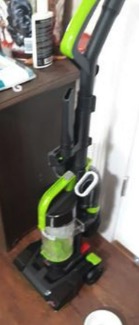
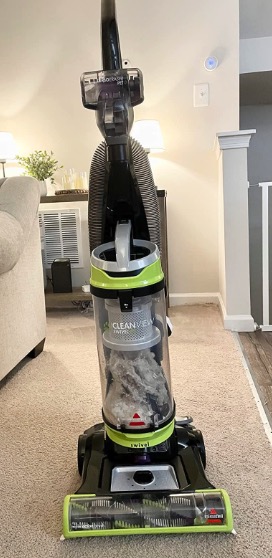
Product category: items_vacuum
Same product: no